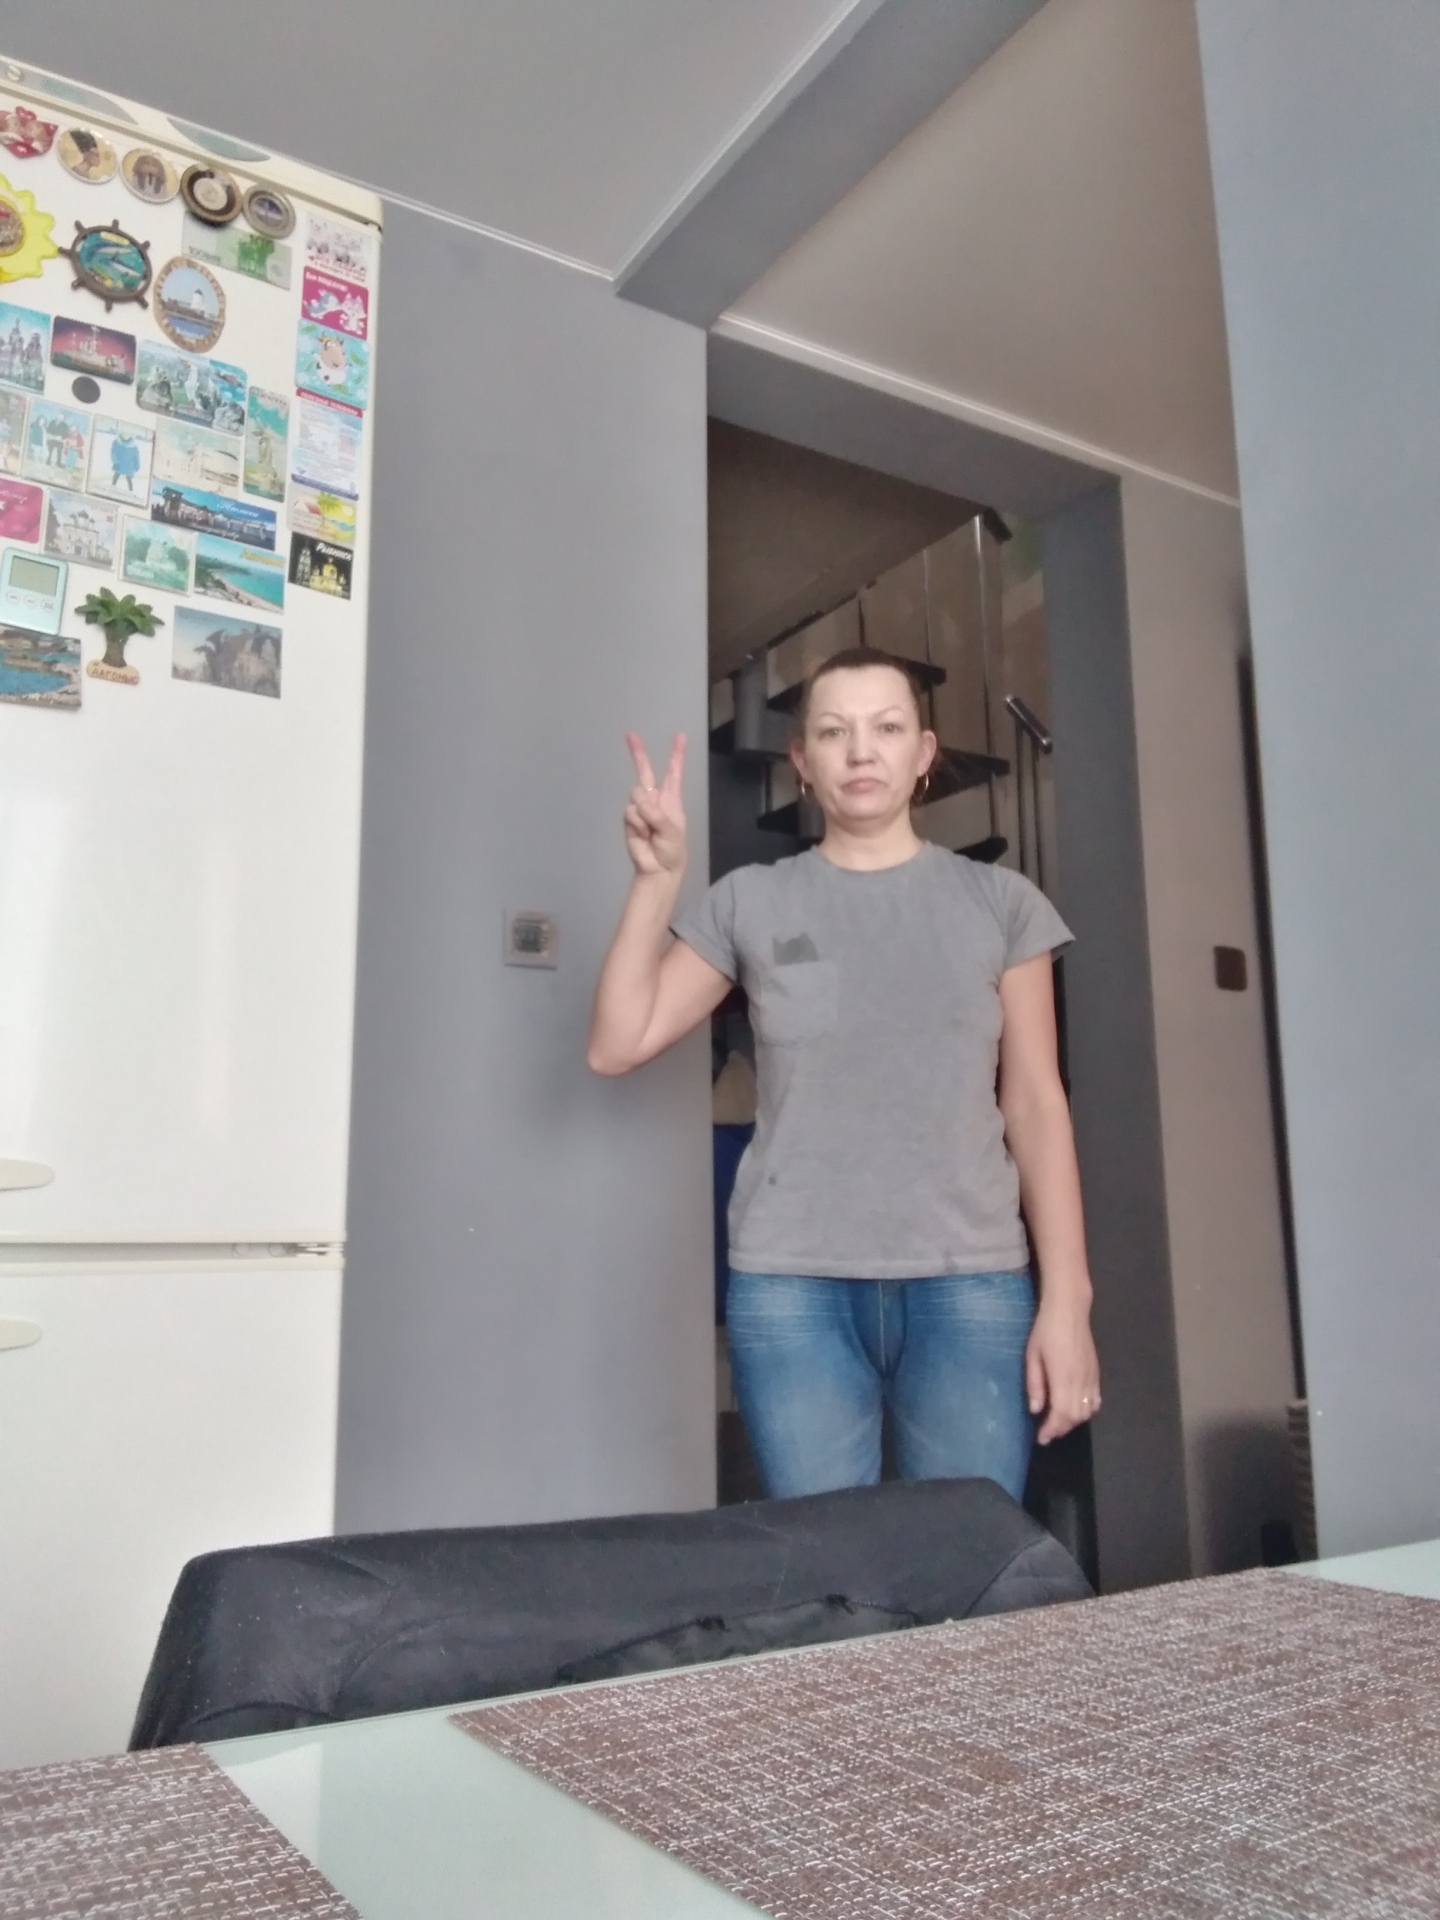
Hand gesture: peace